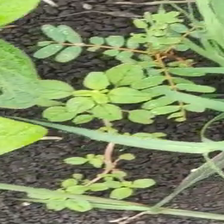
Weed species: Sicklepod_(Senna obtusifolia)